WorkChoices

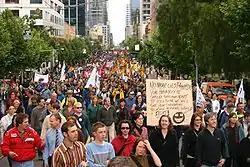
A view of a rally on 15 November 2005 in La Trobe Street, Melbourne, giving an indication of the size of the crowd

The ACTU's media campaign triggered a government counter-campaign promoting the reforms. Stage one of the government campaign preceded the release of the legislation and cost approximately $46 million, including advertisements from both the government and the Business Council of Australia, information booklets and a hotline. Government polling of the period August 2005 to February 2006, not released until March 2008, revealed that the government's advertising campaign failed to make workers less apprehensive about "WorkChoices".